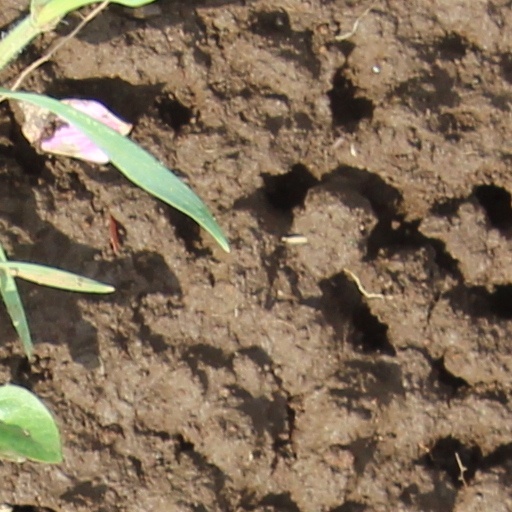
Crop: wheat